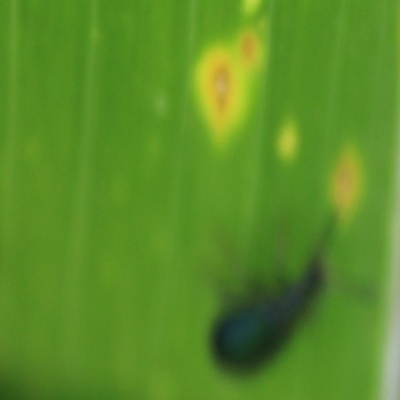
Crop: Maize
Condition: leaf beetle